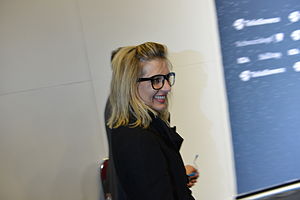
L'enfer et moi / Udgivelse
Amandine Bourgeois i Malmö
"""L'enfer et moi"" er en single fra 2013 af den franske sangerinde Amandine Bourgeois. Amandine Bourgeois vandt med sangen ved Chansons d'Abord i 2013, og hun sang derfor sangen i Malmö ved Eurovision Song Contest 2013 for Frankrig. Her endte den dog som den fjerdesidste med en 23.-plads og med kun 14 point. Den skuffende placering blev senere bl.a. forklaret med, at sangens ""største svaghed helt klart er, at den ikke har et omkvæd man kan huske"". Sangen er skrevet og komponeret af David Salkin og Boris Bergman, hvor sidstnævnte også har arbejdet med andre franske Eurovision-kunstnere som France Gall."